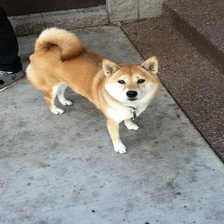
Species: dog
Breed: shiba inu